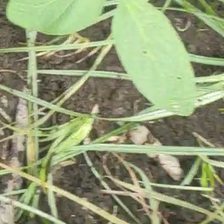
Weed species: Lavhala_(Cyperus_Rotundus)